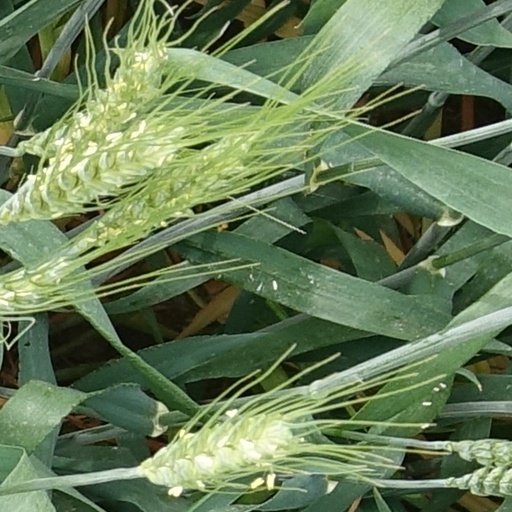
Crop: wheat